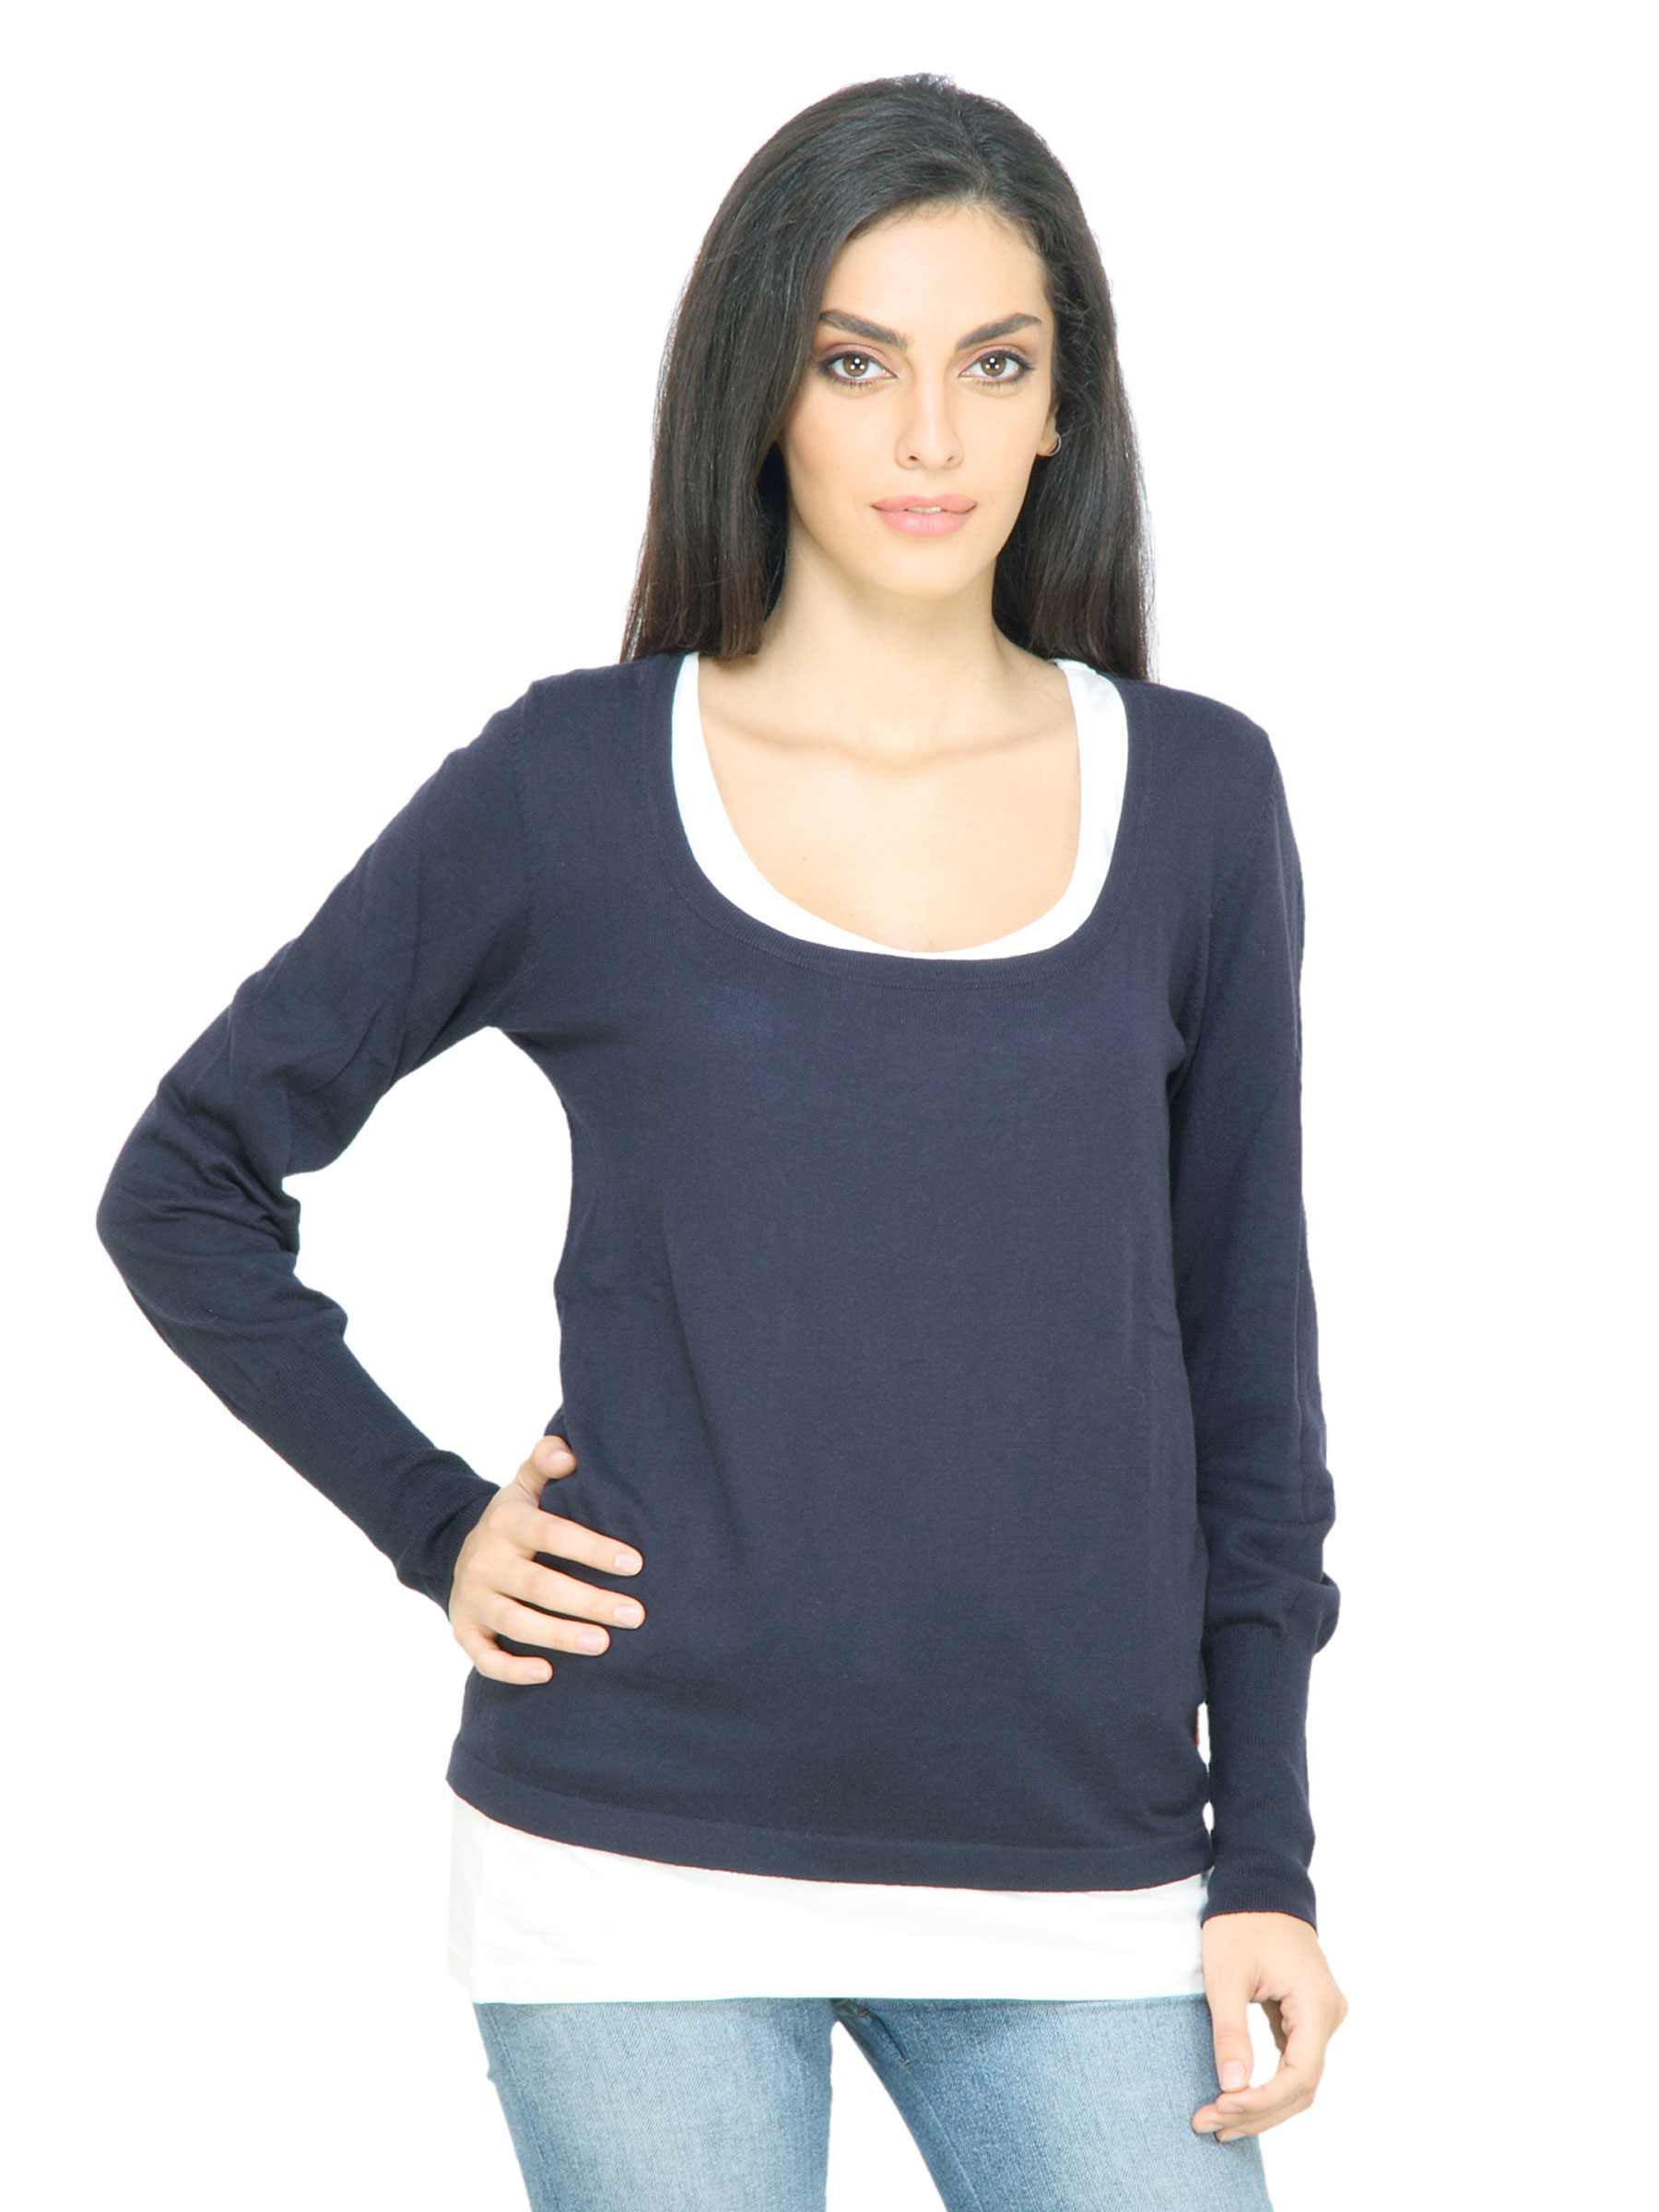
s.Oliver Women Layered Navy Blue Top
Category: Apparel / Topwear / Tops
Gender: Women
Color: Navy Blue
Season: Fall 2011
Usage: Casual